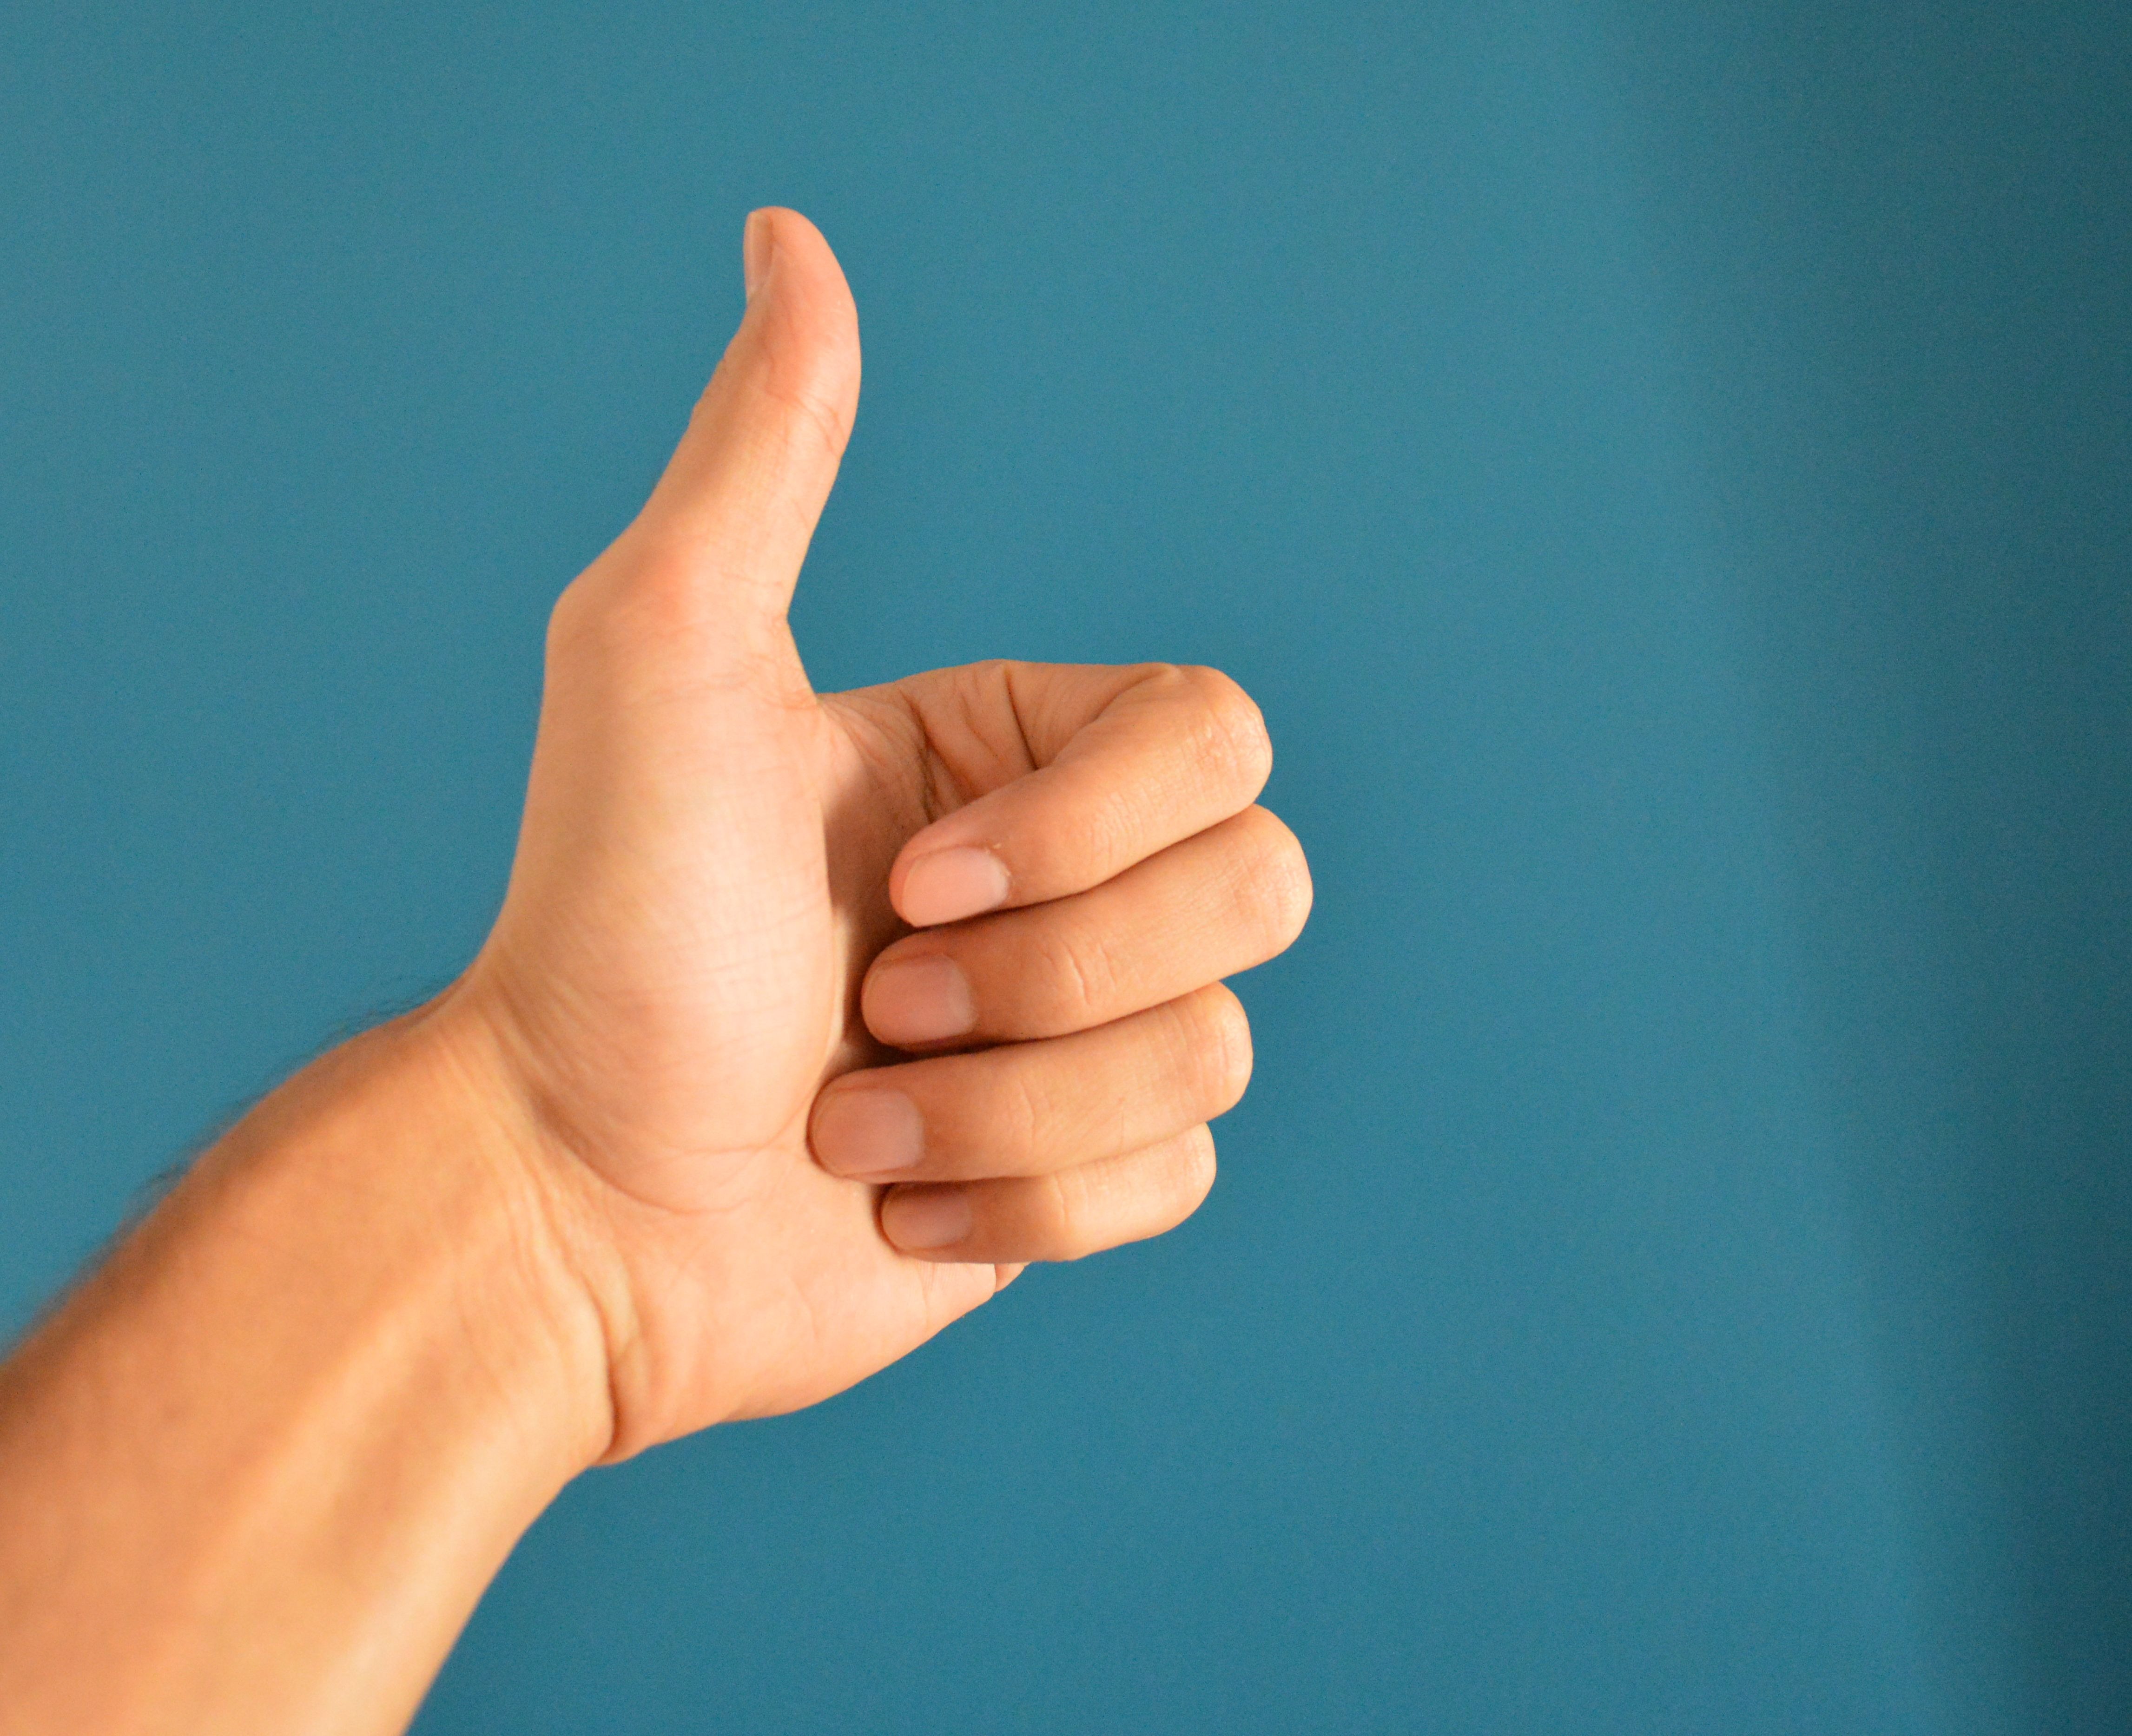
hand, sign, finger, human, arm, up, thumb, sign language, sense